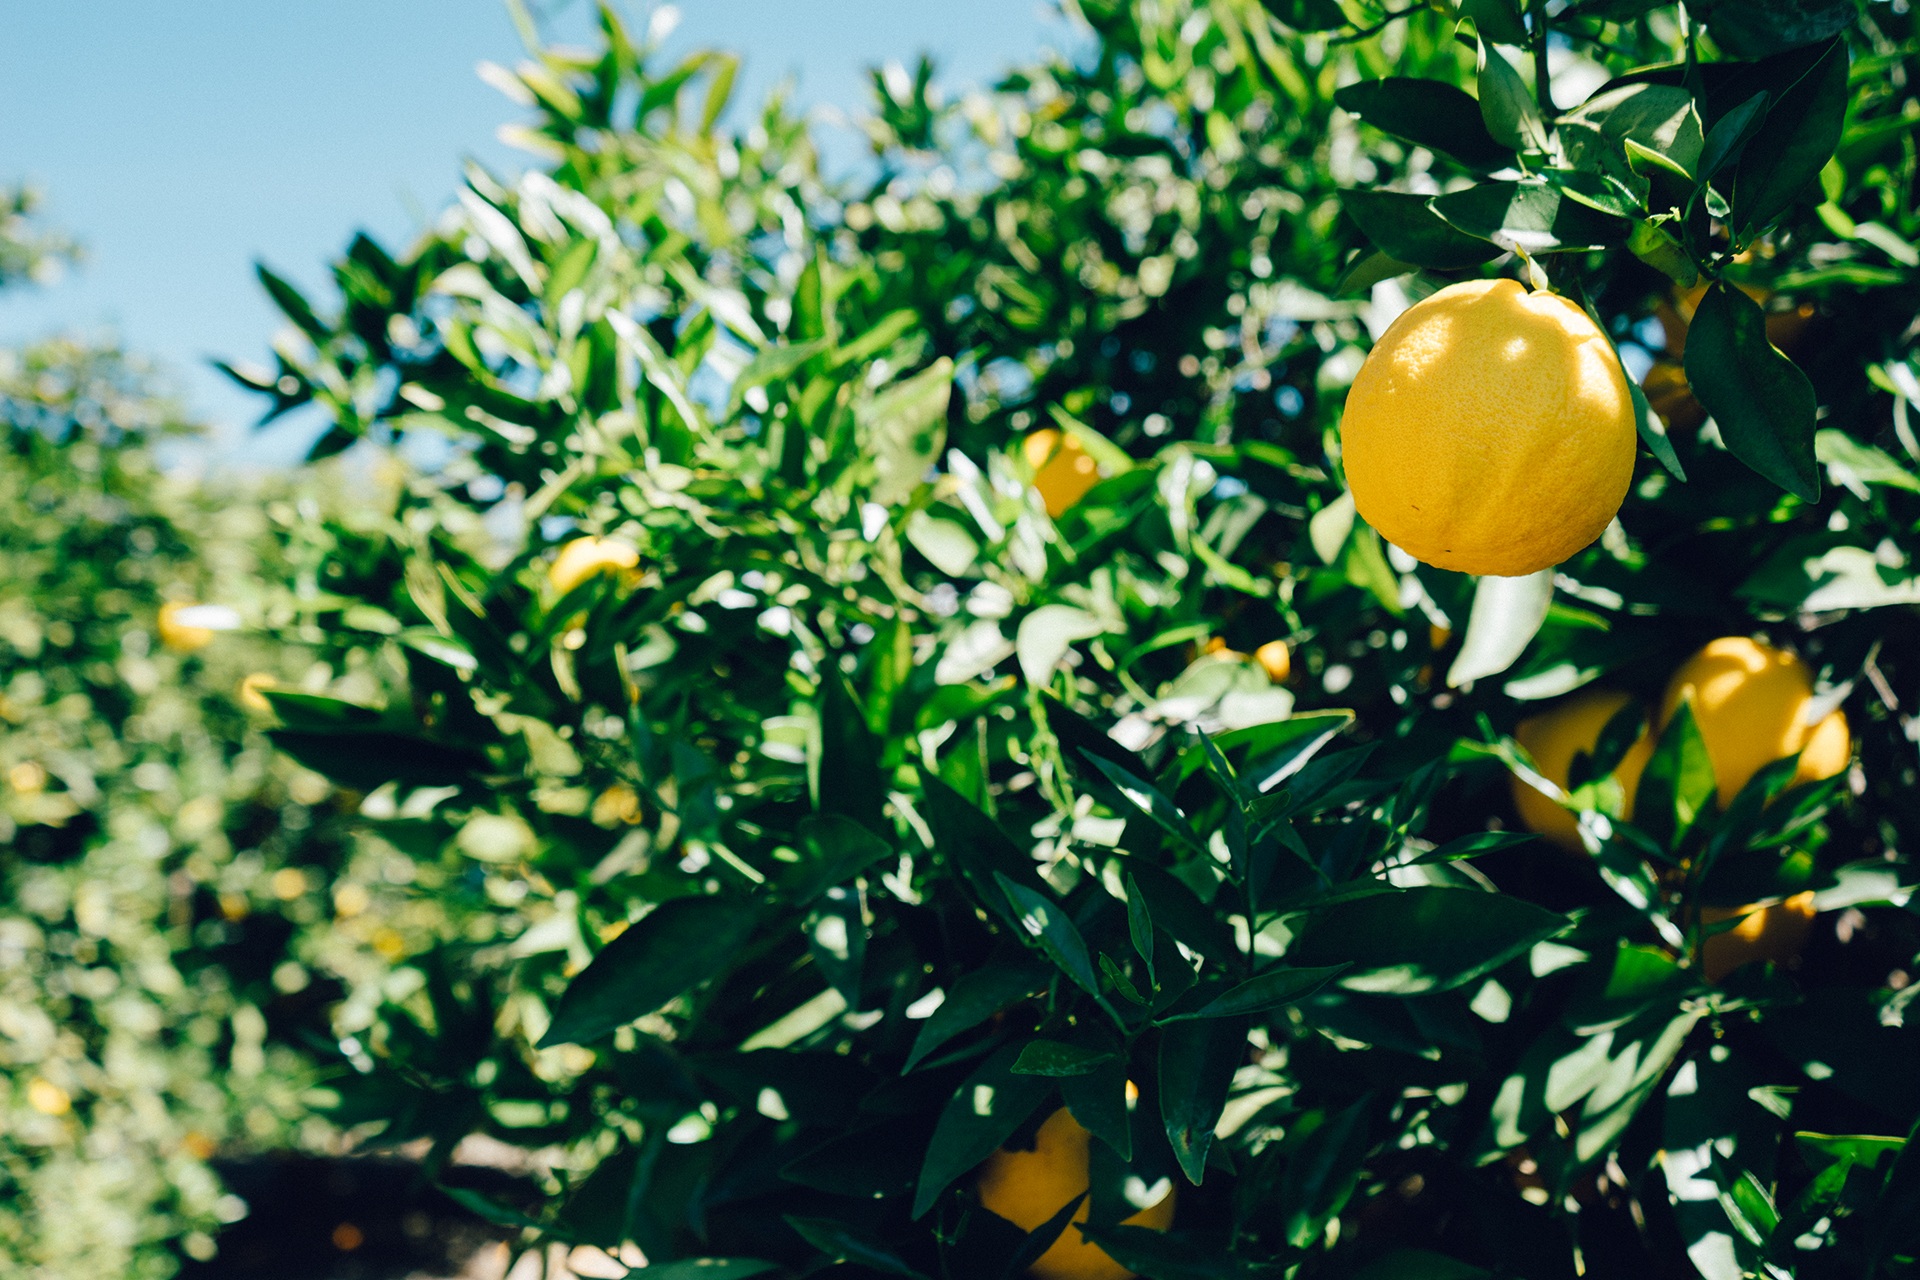
tree, branch, plant, sunshine, fruit, flower, food, green, produce, evergreen, flora, trees, leaves, sunny, shrub, fruits, oranges, citrus, flowering plant, bitter orange, woody plant, land plant, yuzu, calamondin